List of places in the Northern Territory by population

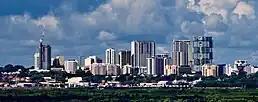
Skyline of a small city.

The Northern Territory is a self-governing territory of Australia. It has a population of 232,605 as of the 2021 Australian census, the most recent census for which data has been released, and occupies an area of . Official population statistics are published by the Australian Bureau of Statistics (ABS), which conducts a census every five years. The ABS publishes data for various types of geographic structures, including urban centres and localities, which represent the built-up area of cities and towns with more than 200 people, and local government areas.